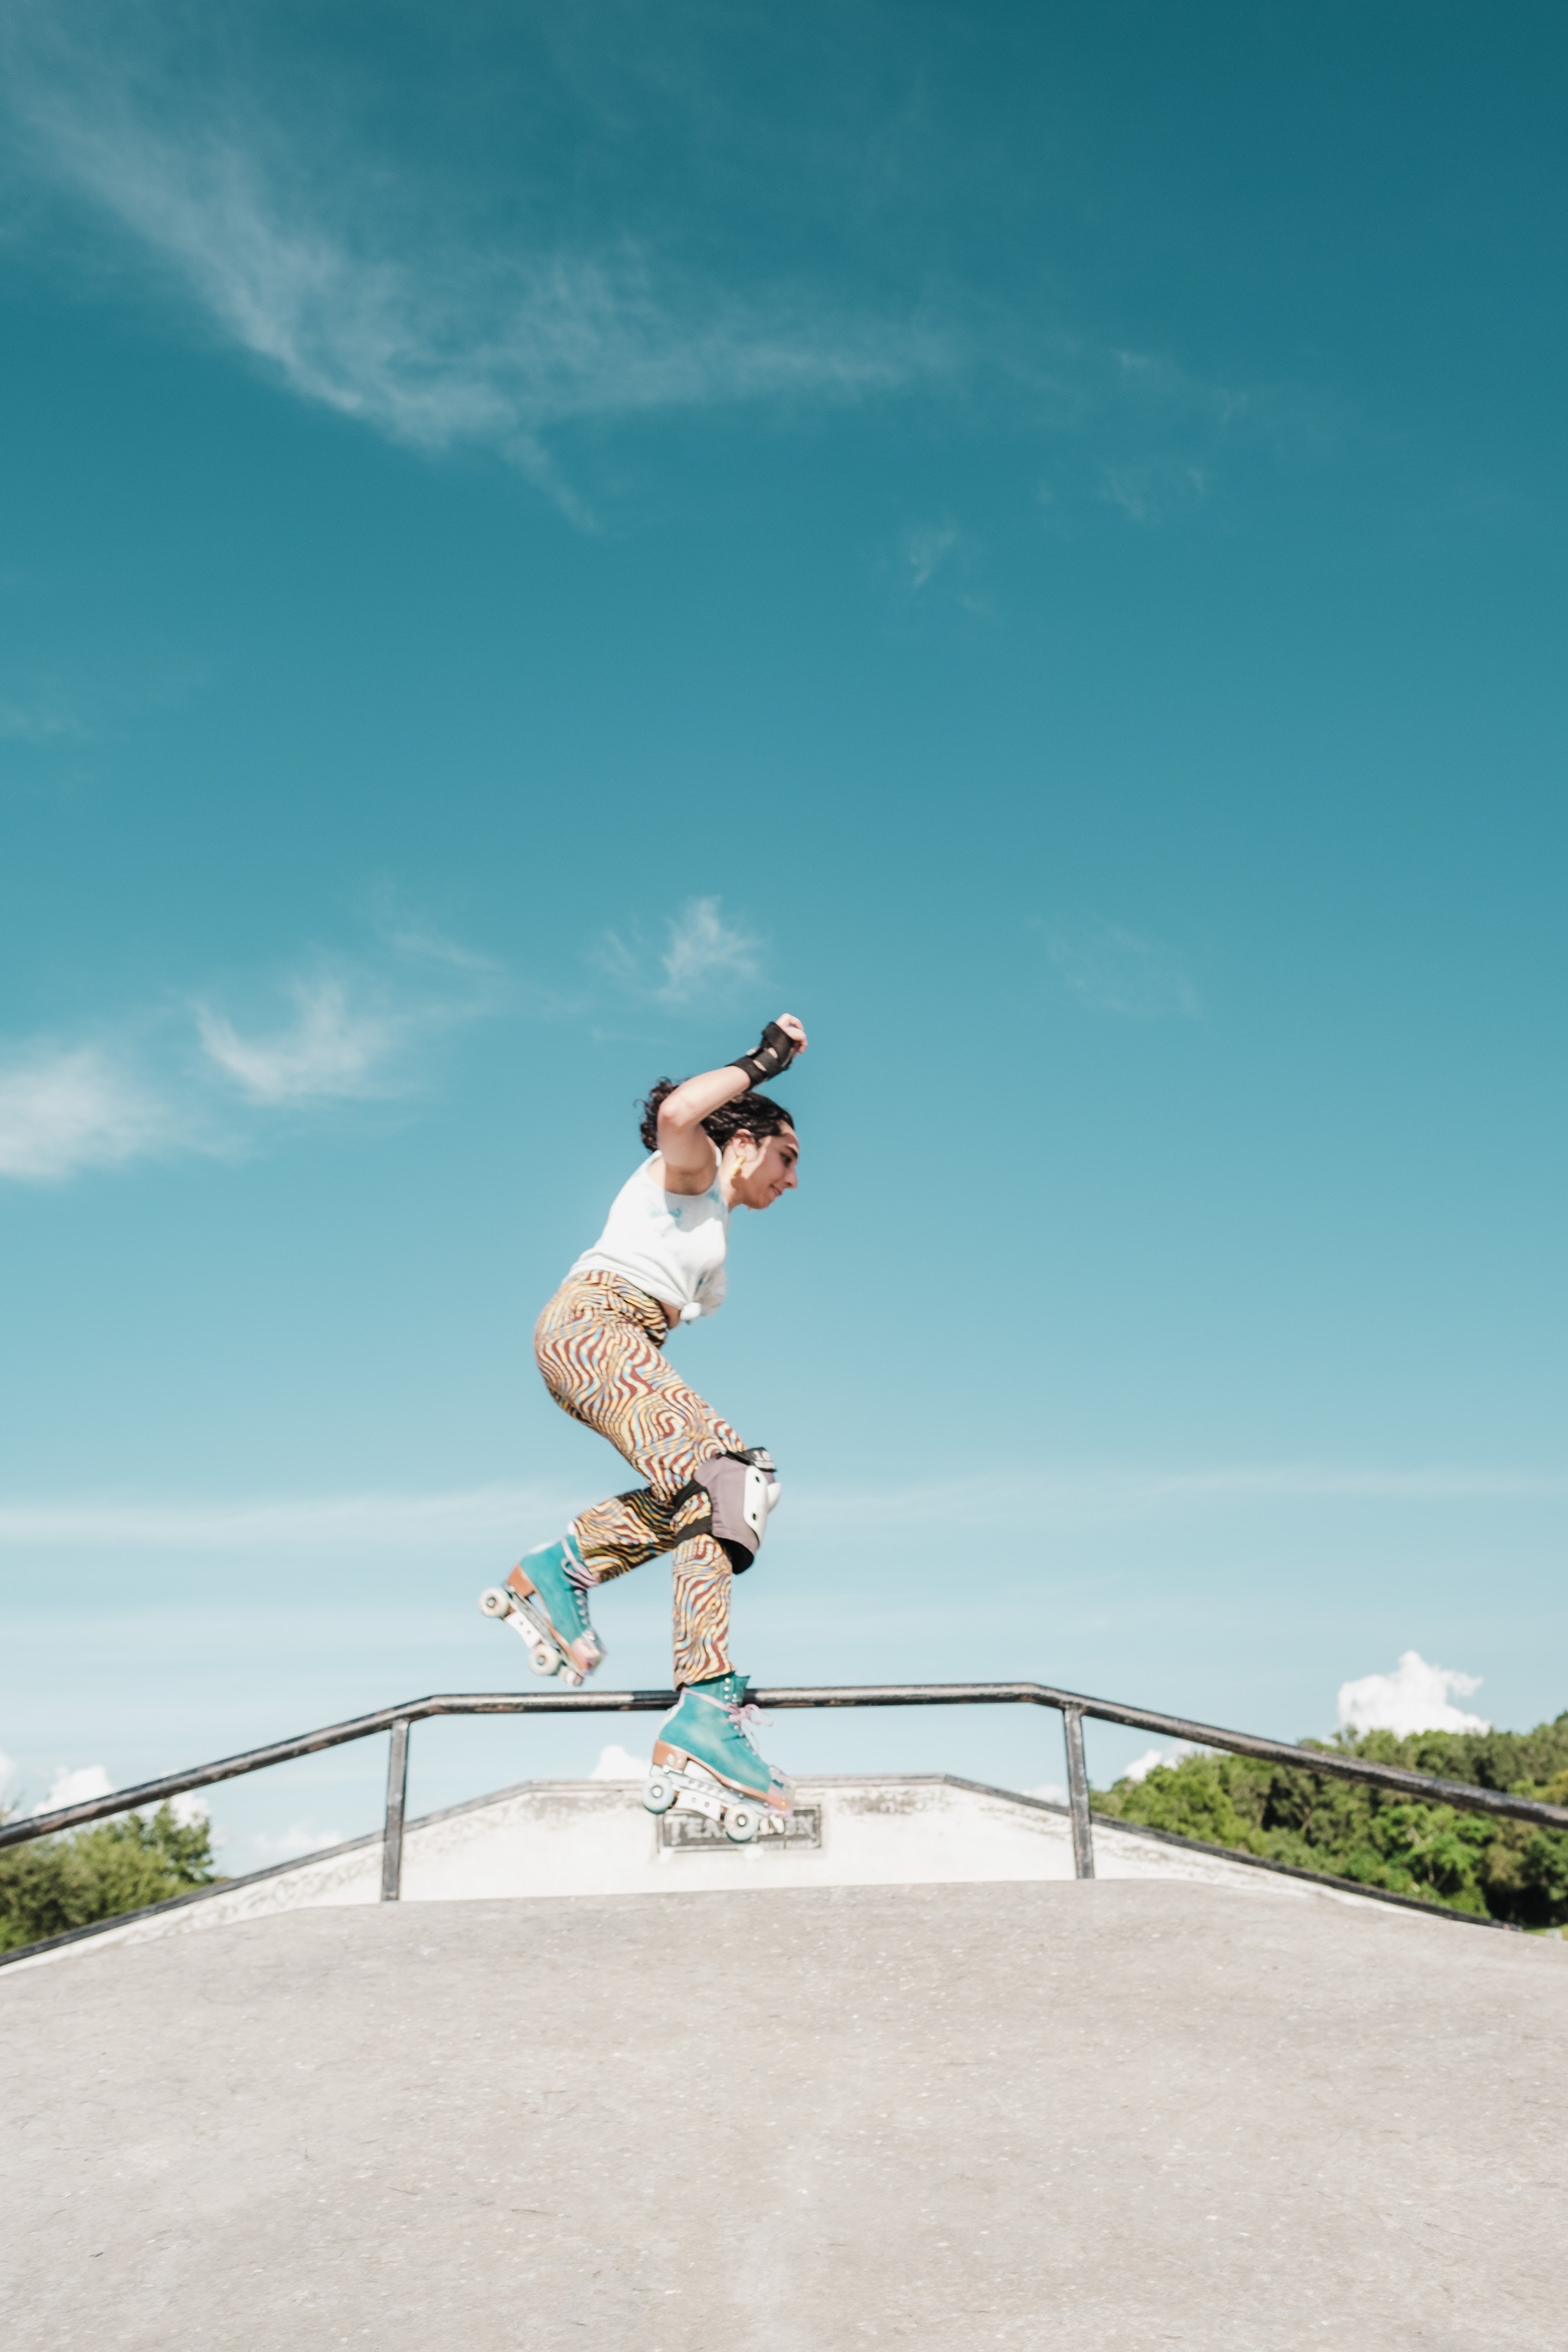
woman, cloud, sky, Skateboard deck, sports equipment, skateboarder, rolling, slope, leisure, recreation, tree, landscape, kickflip, Skateboarding Equipment, sports, happy, skateboard, concrete, boardsport, extreme sport, skateboarding, sport venue, competition, soil, individual sports, street sports, asphalt, helmet, fun, tourism